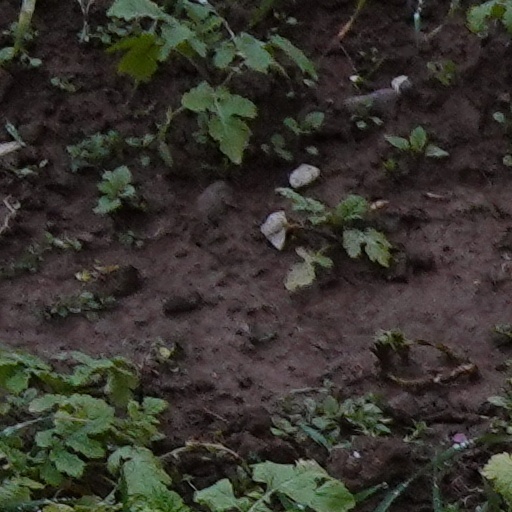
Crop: wheat